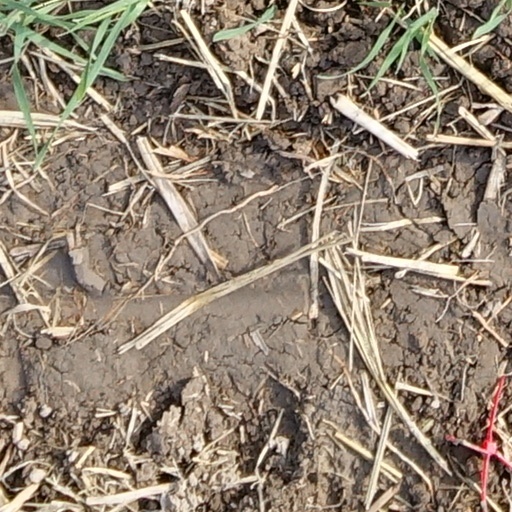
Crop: wheat